Derrick Rose

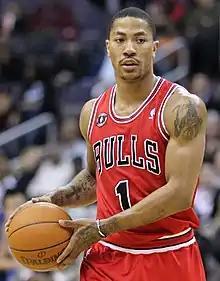
Rose led the Bulls to 62 wins, and the best record overall, during the 2010–11 NBA season.

On October 30, 2010, in the Bulls' second game of the season, Rose scored 39 points in a 101–91 win against the Detroit Pistons. Two days after, Rose contributed 13 assists, helping Luol Deng score a career-high 40 points in a win against the Portland Trail Blazers. On December 10, Rose scored 29 points and had 9 assists, leading the Bulls to their first victory over the Los Angeles Lakers since December 19, 2006. On January 16, 2011, Rose outdueled fellow Chicago native Dwyane Wade in a 99–96 win over the Miami Heat, scoring 34 points, of which 11 in the fourth quarter. On January 17, he recorded his first career triple-double with 22 points, 10 rebounds and 12 assists in a 96–84 win over the Memphis Grizzlies. On January 27, Rose was announced as a starting guard on the 2011 NBA All-Star Team for the East squad.